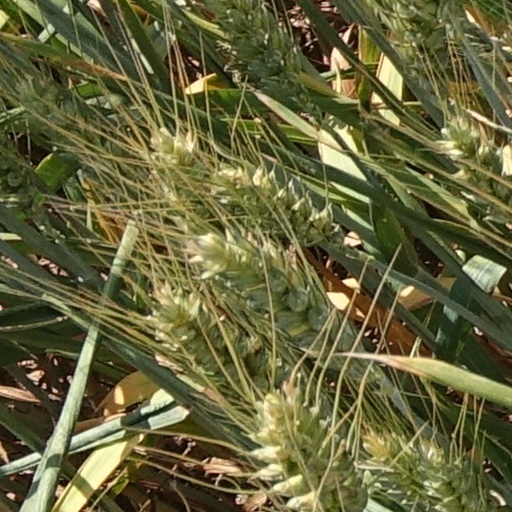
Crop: wheat